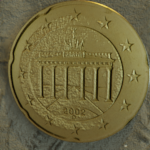
Coin value: 20cents
Country: de
Edition: standard